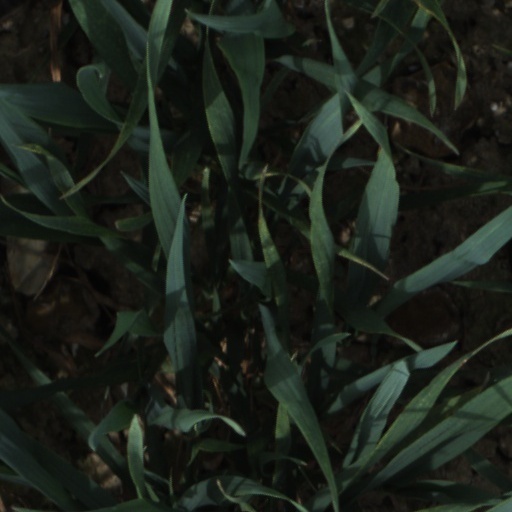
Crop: wheat